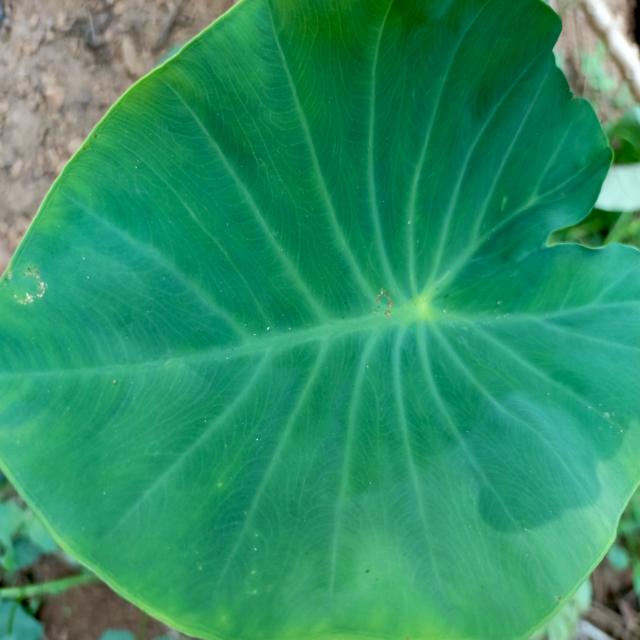
Label: Healthy